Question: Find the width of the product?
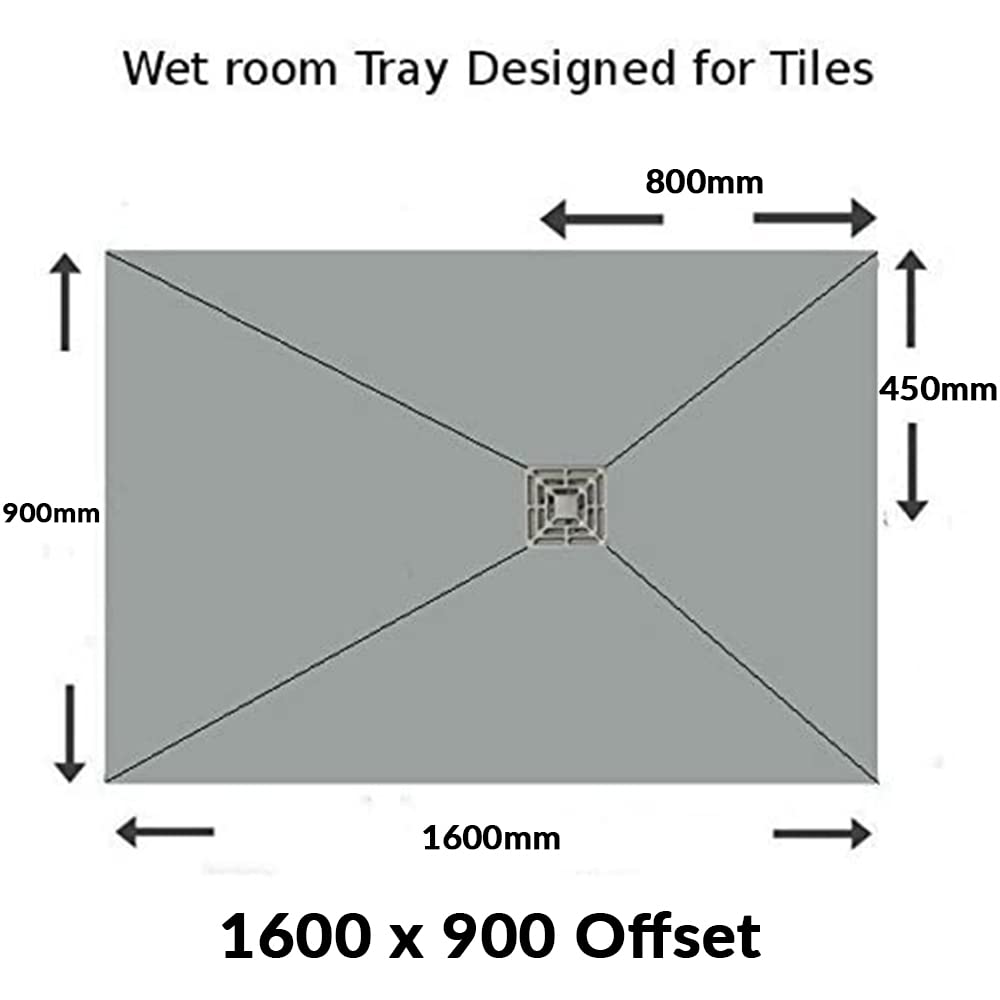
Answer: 1600.0 millimetre